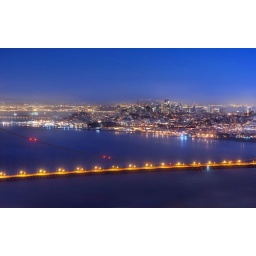
over san francisco and the golden gate bridge - golden gate national recreation area - marin county, california